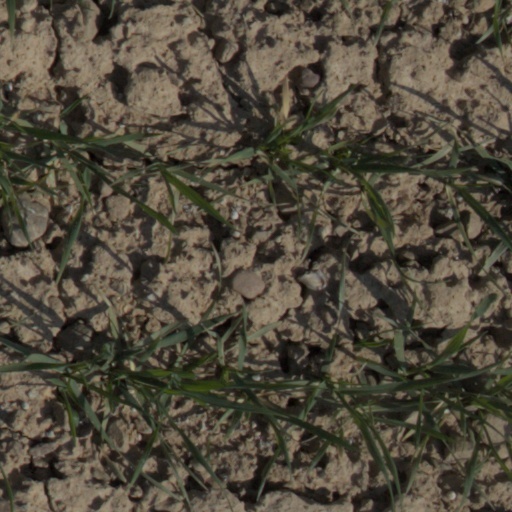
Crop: wheat